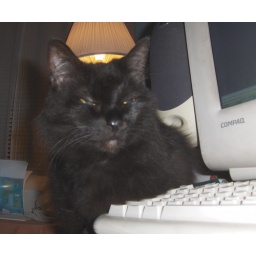
On the computer and lounging around the house - Aug 10, 2009